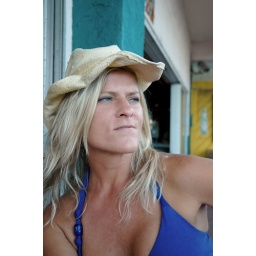
Deanna in Kim's hat at a bar in fort lauderdale beach.